Wilfred Lucas

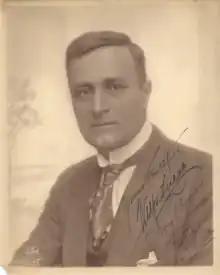
Lucas in 1916

Wilfred Van Norman Lucas (January 30, 1871 – December 13, 1940) was a Canadian American stage actor who found success in film as an actor, director, and screenwriter.